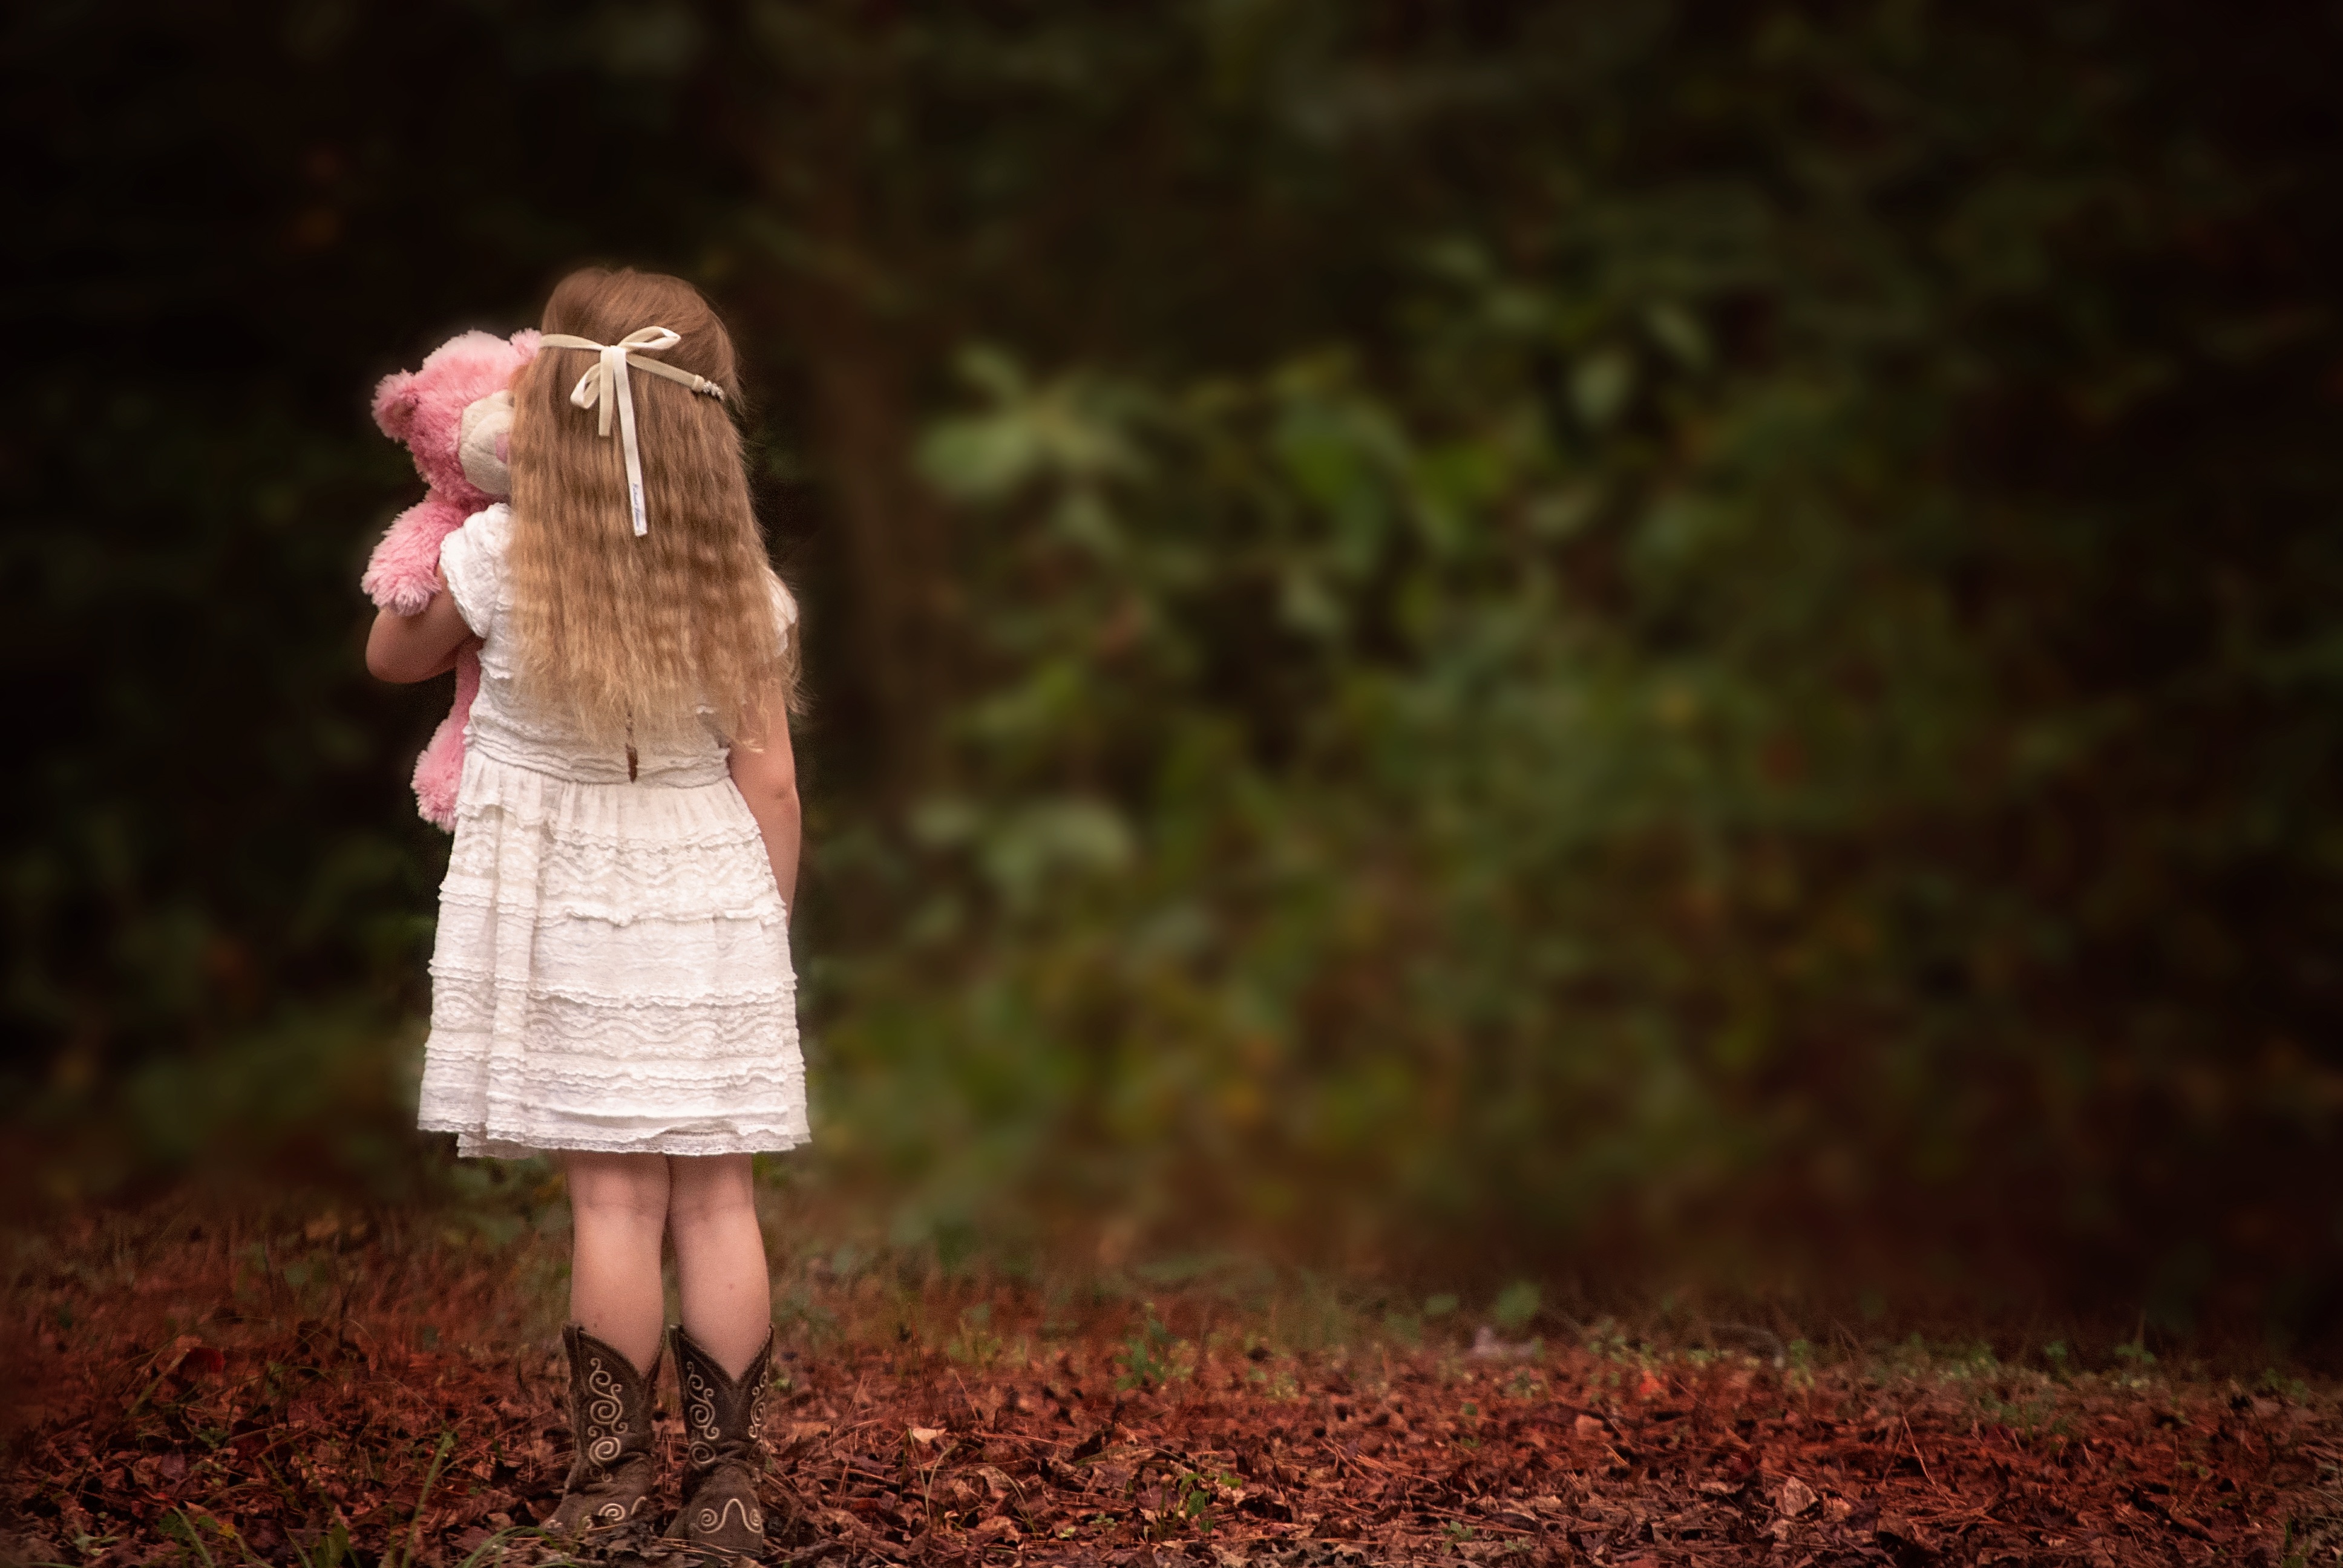
forest, grass, girl, hair, photography, sunlight, leaf, fall, flower, view, looking, female, standing, portrait, young, spring, red, autumn, child, colorful, season, teddy bear, posing, leaves, woods, dress, back, bushes, photograph, backside, back view, cowboy boots, portrait photography